The Cottage in Thorpe, Surrey

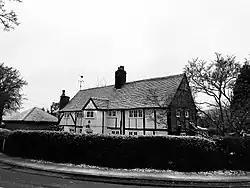
The Cottage on a winter's day

The Cottage is the oldest home in Thorpe, Surrey, and dates from 1490 when Henry VII was king of England. Built when there was a plentiful supply of timber, it is a substantial timber-framed house with brick panels and during the last 500 years it has evolved and grown to what is now a quintessential English Chocolate Box Cottage.